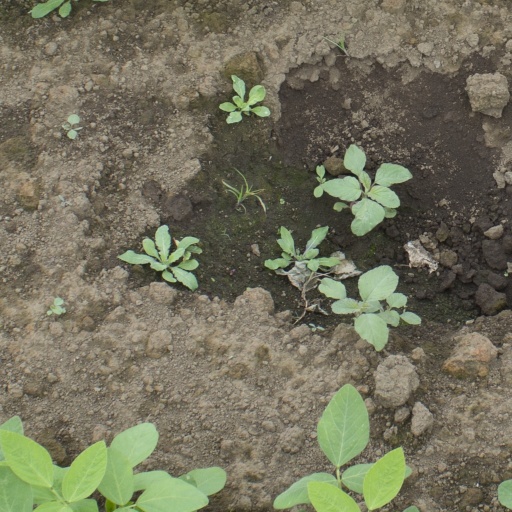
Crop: soybean